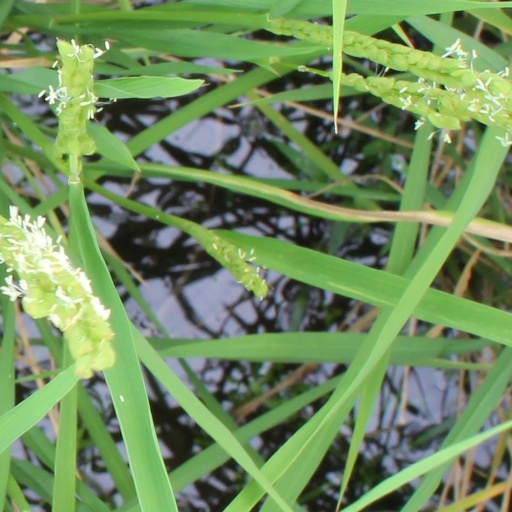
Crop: rice